John J. Parker

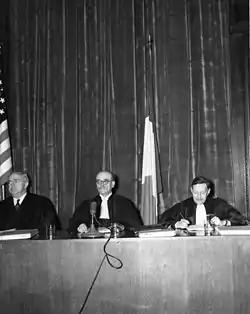
Parker (left) with two French judges during the Nuremberg Trials

From 1945 to 1946, Parker served as an alternate judge on the International Allied Military Tribunal at Nuremberg, Germany. In 1954, he was elected to serve on the United Nations' International Law Commission.